One-party rule in Seychelles

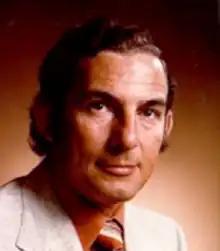
France-Albert René, Seychelles president (1977–2004)

In 1977 France-Albert René's SPUP led a coup against the SDP–led Government, and in 1979, new elections were also called in and Rene was formally elected President of Seychelles. The newly reformed system of one-party socialism featured a directly elected president, as well as the original plurality system of legislative representation. All political activity took place under the rule of the Seychelles People's Progressive Front, and the President was voted for on a yes-no basis by any Seychelles citizen 17 or older. The president enjoyed almost unchecked executive power, and appointed his own cabinet as well as his own chair of the Assembly. The legislature itself was unable to rule independently, and instead only enacted the bills proposed by the executive. Criticism of René or any aspect of his government was not tolerated.